2S3 Akatsiya

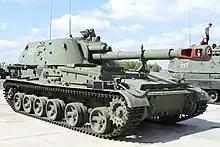
2S3 Akatsiya

The SO-152 (Russian: СО-152), usually known by its GRAU designation 2S3, is a Soviet 152.4 mm self-propelled gun developed in 1968, as a response to the American 155 mm M109 howitzer. Development began in 1967, according to the Resolution of the Council of Ministers of the Soviet Union from July 4, 1967. In 1968, the SO-152 was completed and in 1971 entered service. The fighting vehicle also received the added designation Akatsiya (Акация), which is Russian for Acacia.